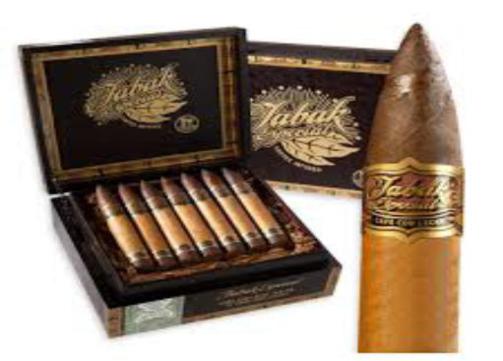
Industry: Necessities